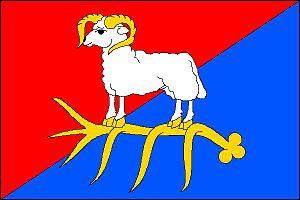
Blížejov est une commune du district de Domažlice, dans la région de Plzeň, en République tchèque. Sa population s'élevait à 1 490 habitants en 2017.